Blockade of the Vilaine

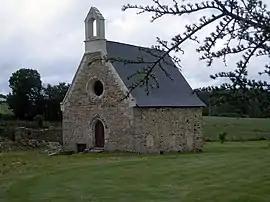
The Bavalan chapel.

On January 1, 1760, the situation worsened as the Inflexible was pushed by a storm onto a rock, leading to its dismantling to salvage whatever could be saved. This incurred additional expenses.